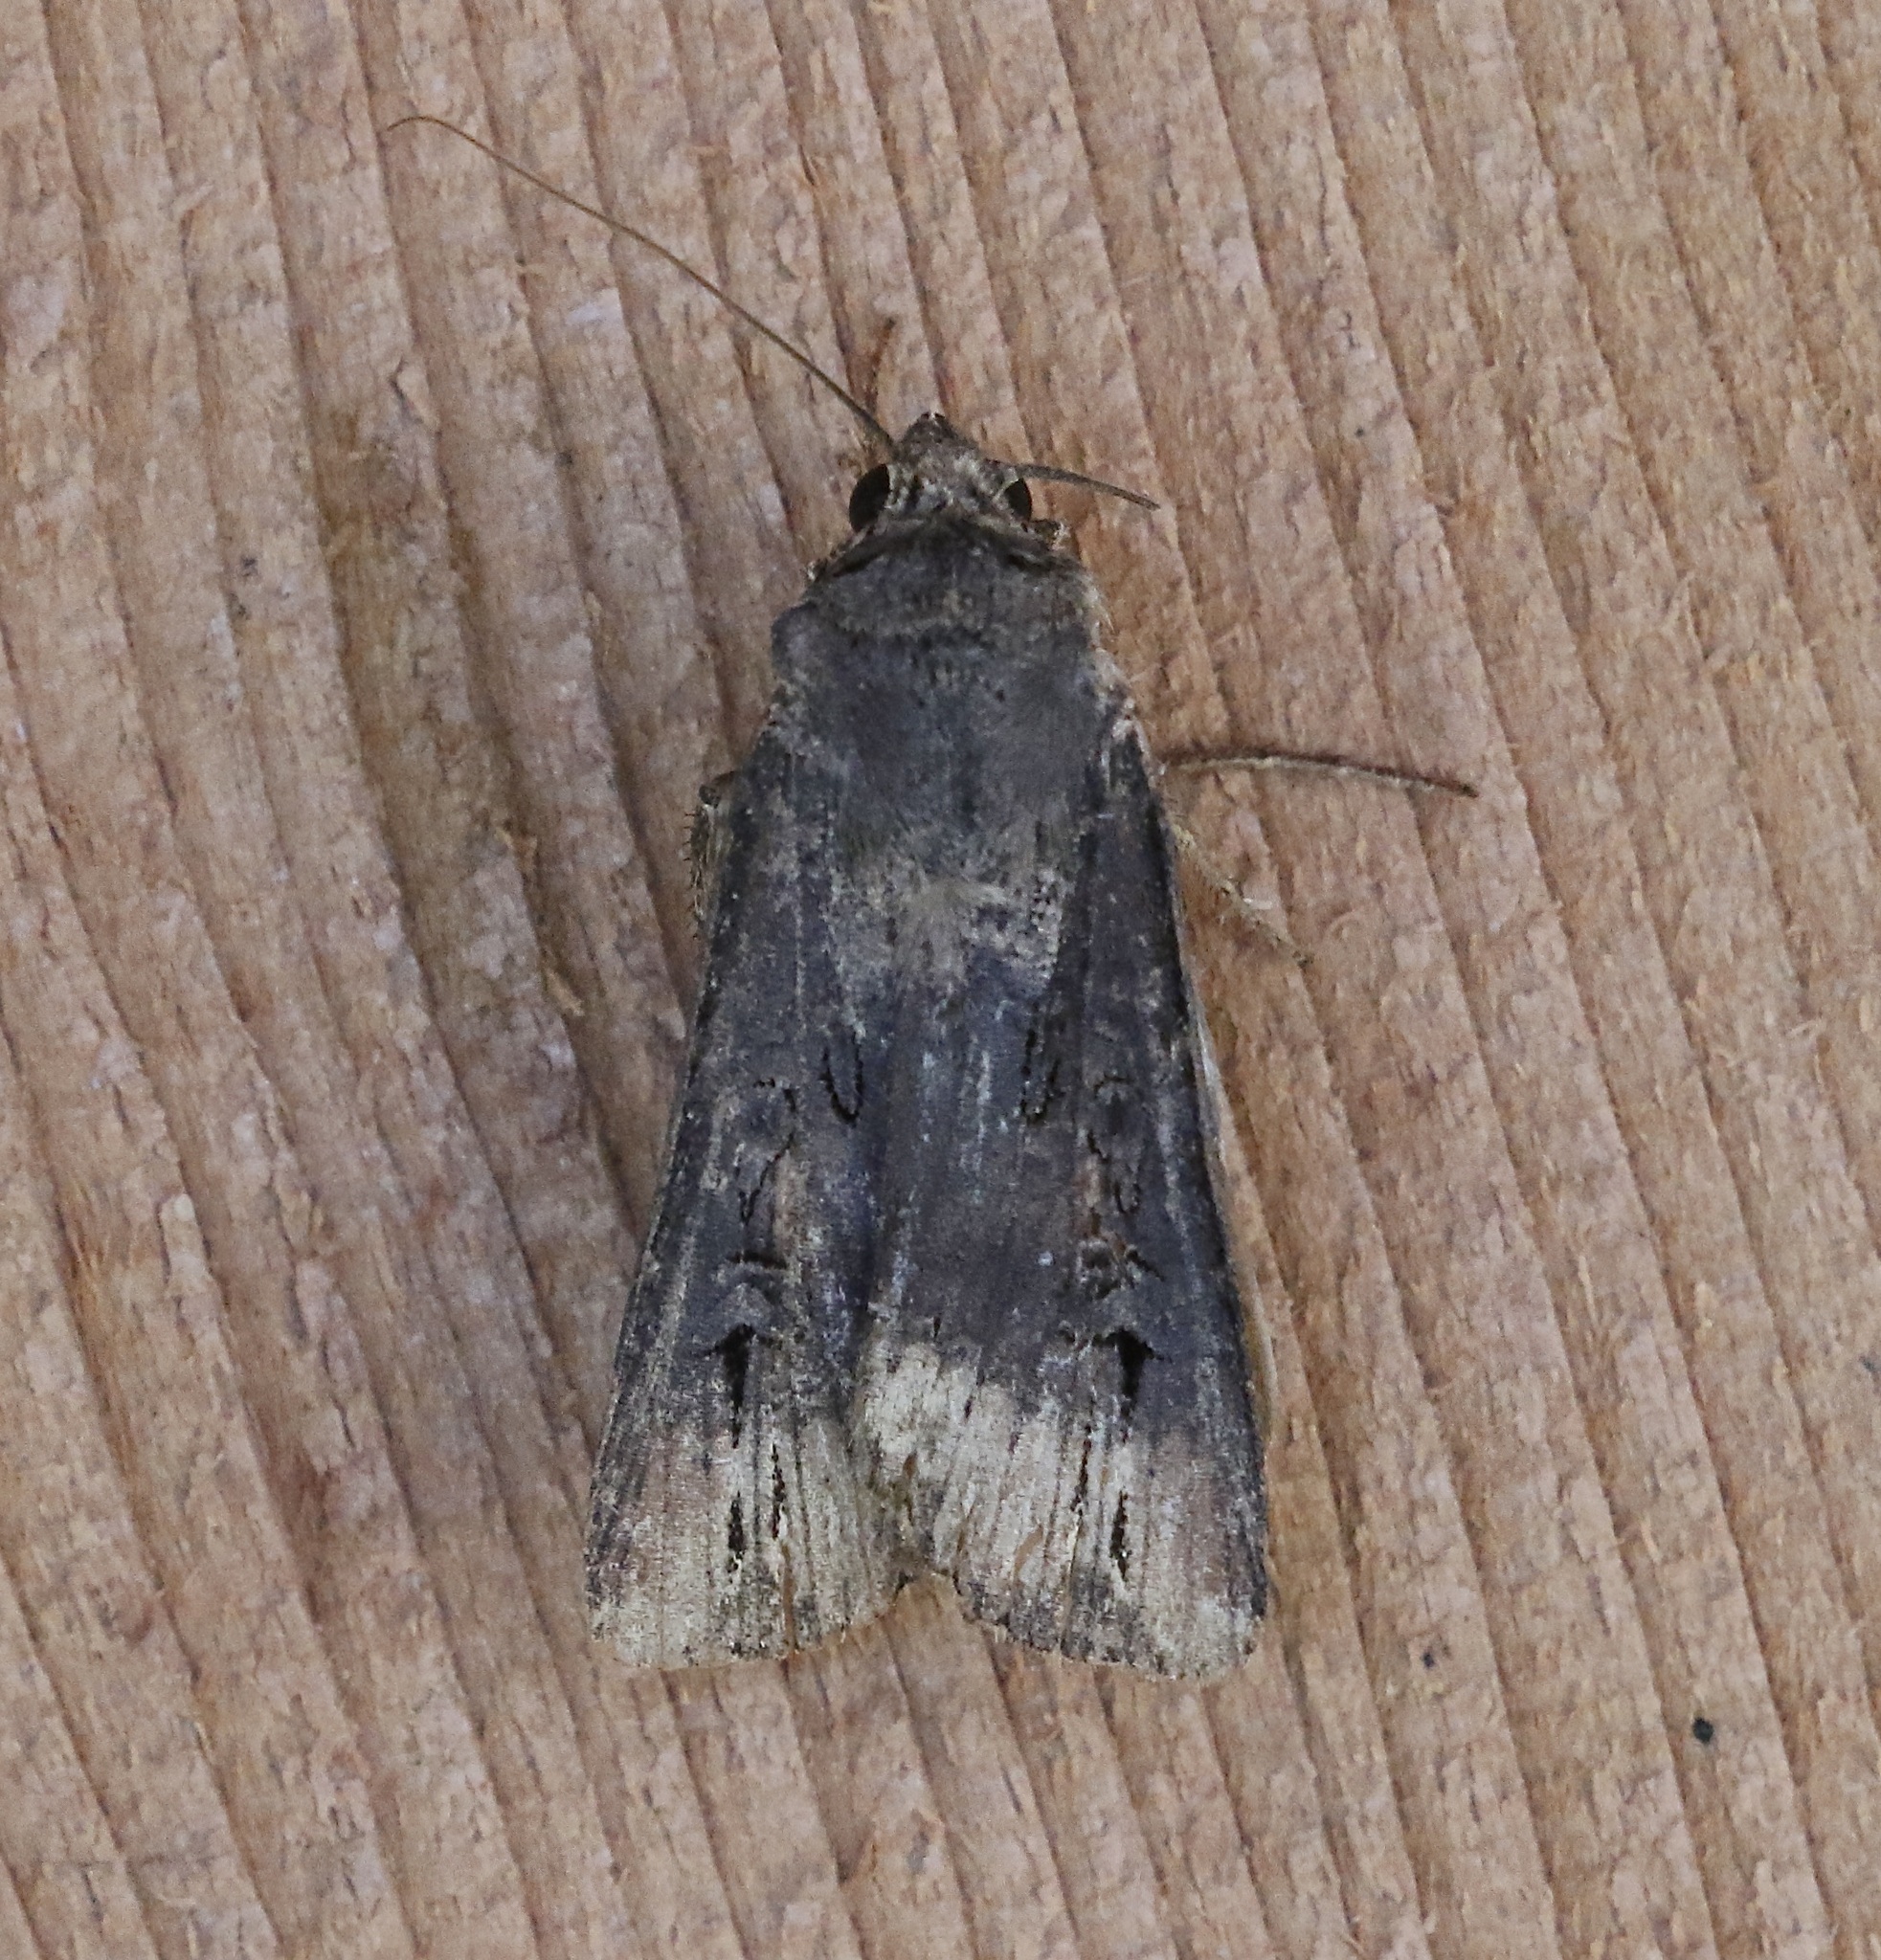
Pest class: cutworms